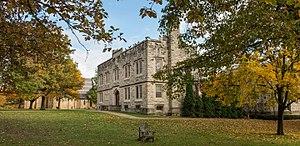
Le Kenyon College est une université d'arts libéraux privée située à Gambier en Ohio.
Gambier est une municipalité américaine située dans le comté de Knox en Ohio.